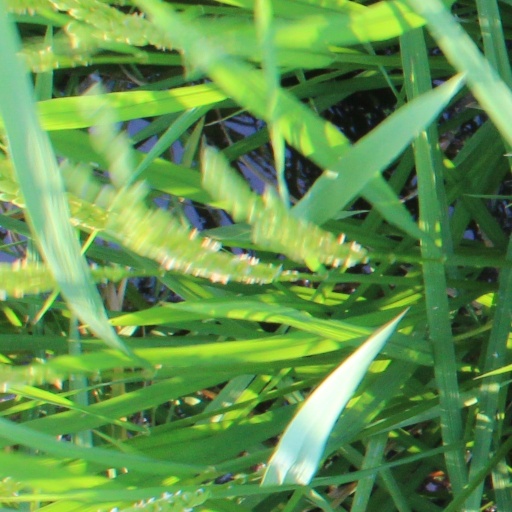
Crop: rice